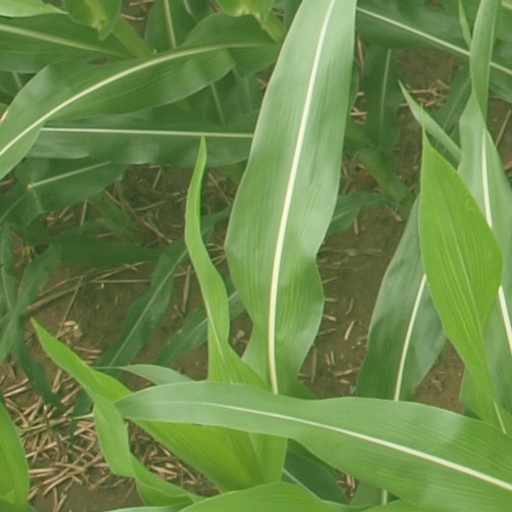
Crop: maize; corn